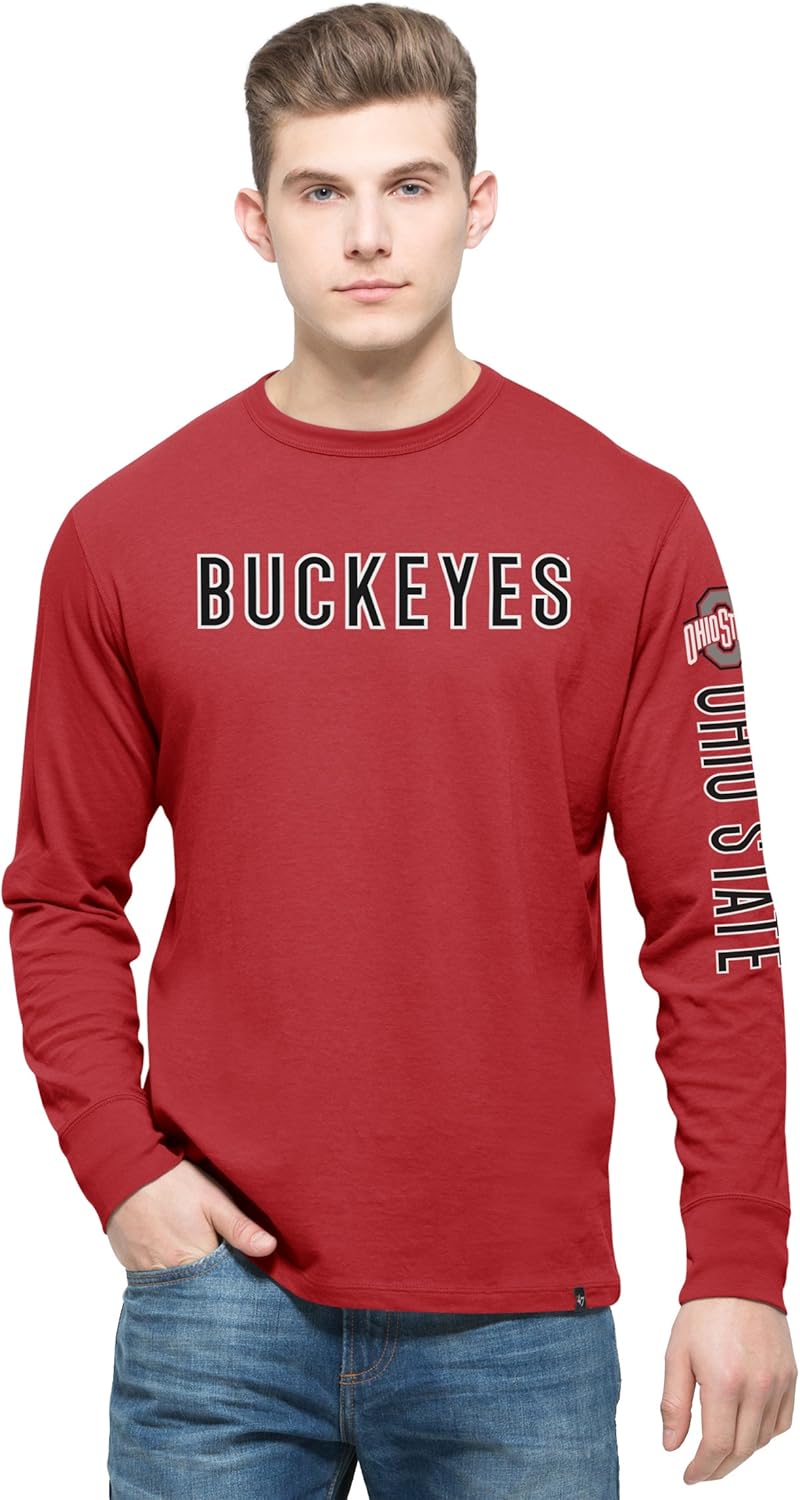
'47 NCAA Men's Crosstown Team Long Sleeve Tee
Category: Sports & Outdoors
Check out all new '47 caps, knits, t-shirts, hoodies, pullovers, socks, scarves and more -- available for all your favorite teams
Features: 100% Polyester | Pull On closure | NCAA Men Crosstown Team Long Sleeve Tee | Support your favorite team in style & comfort | Classic look & feel - great gift for fans | '47 produces only the finest sportswear for the fashion-conscious fan | Officially licensed product of the National Collegiate athletic Association